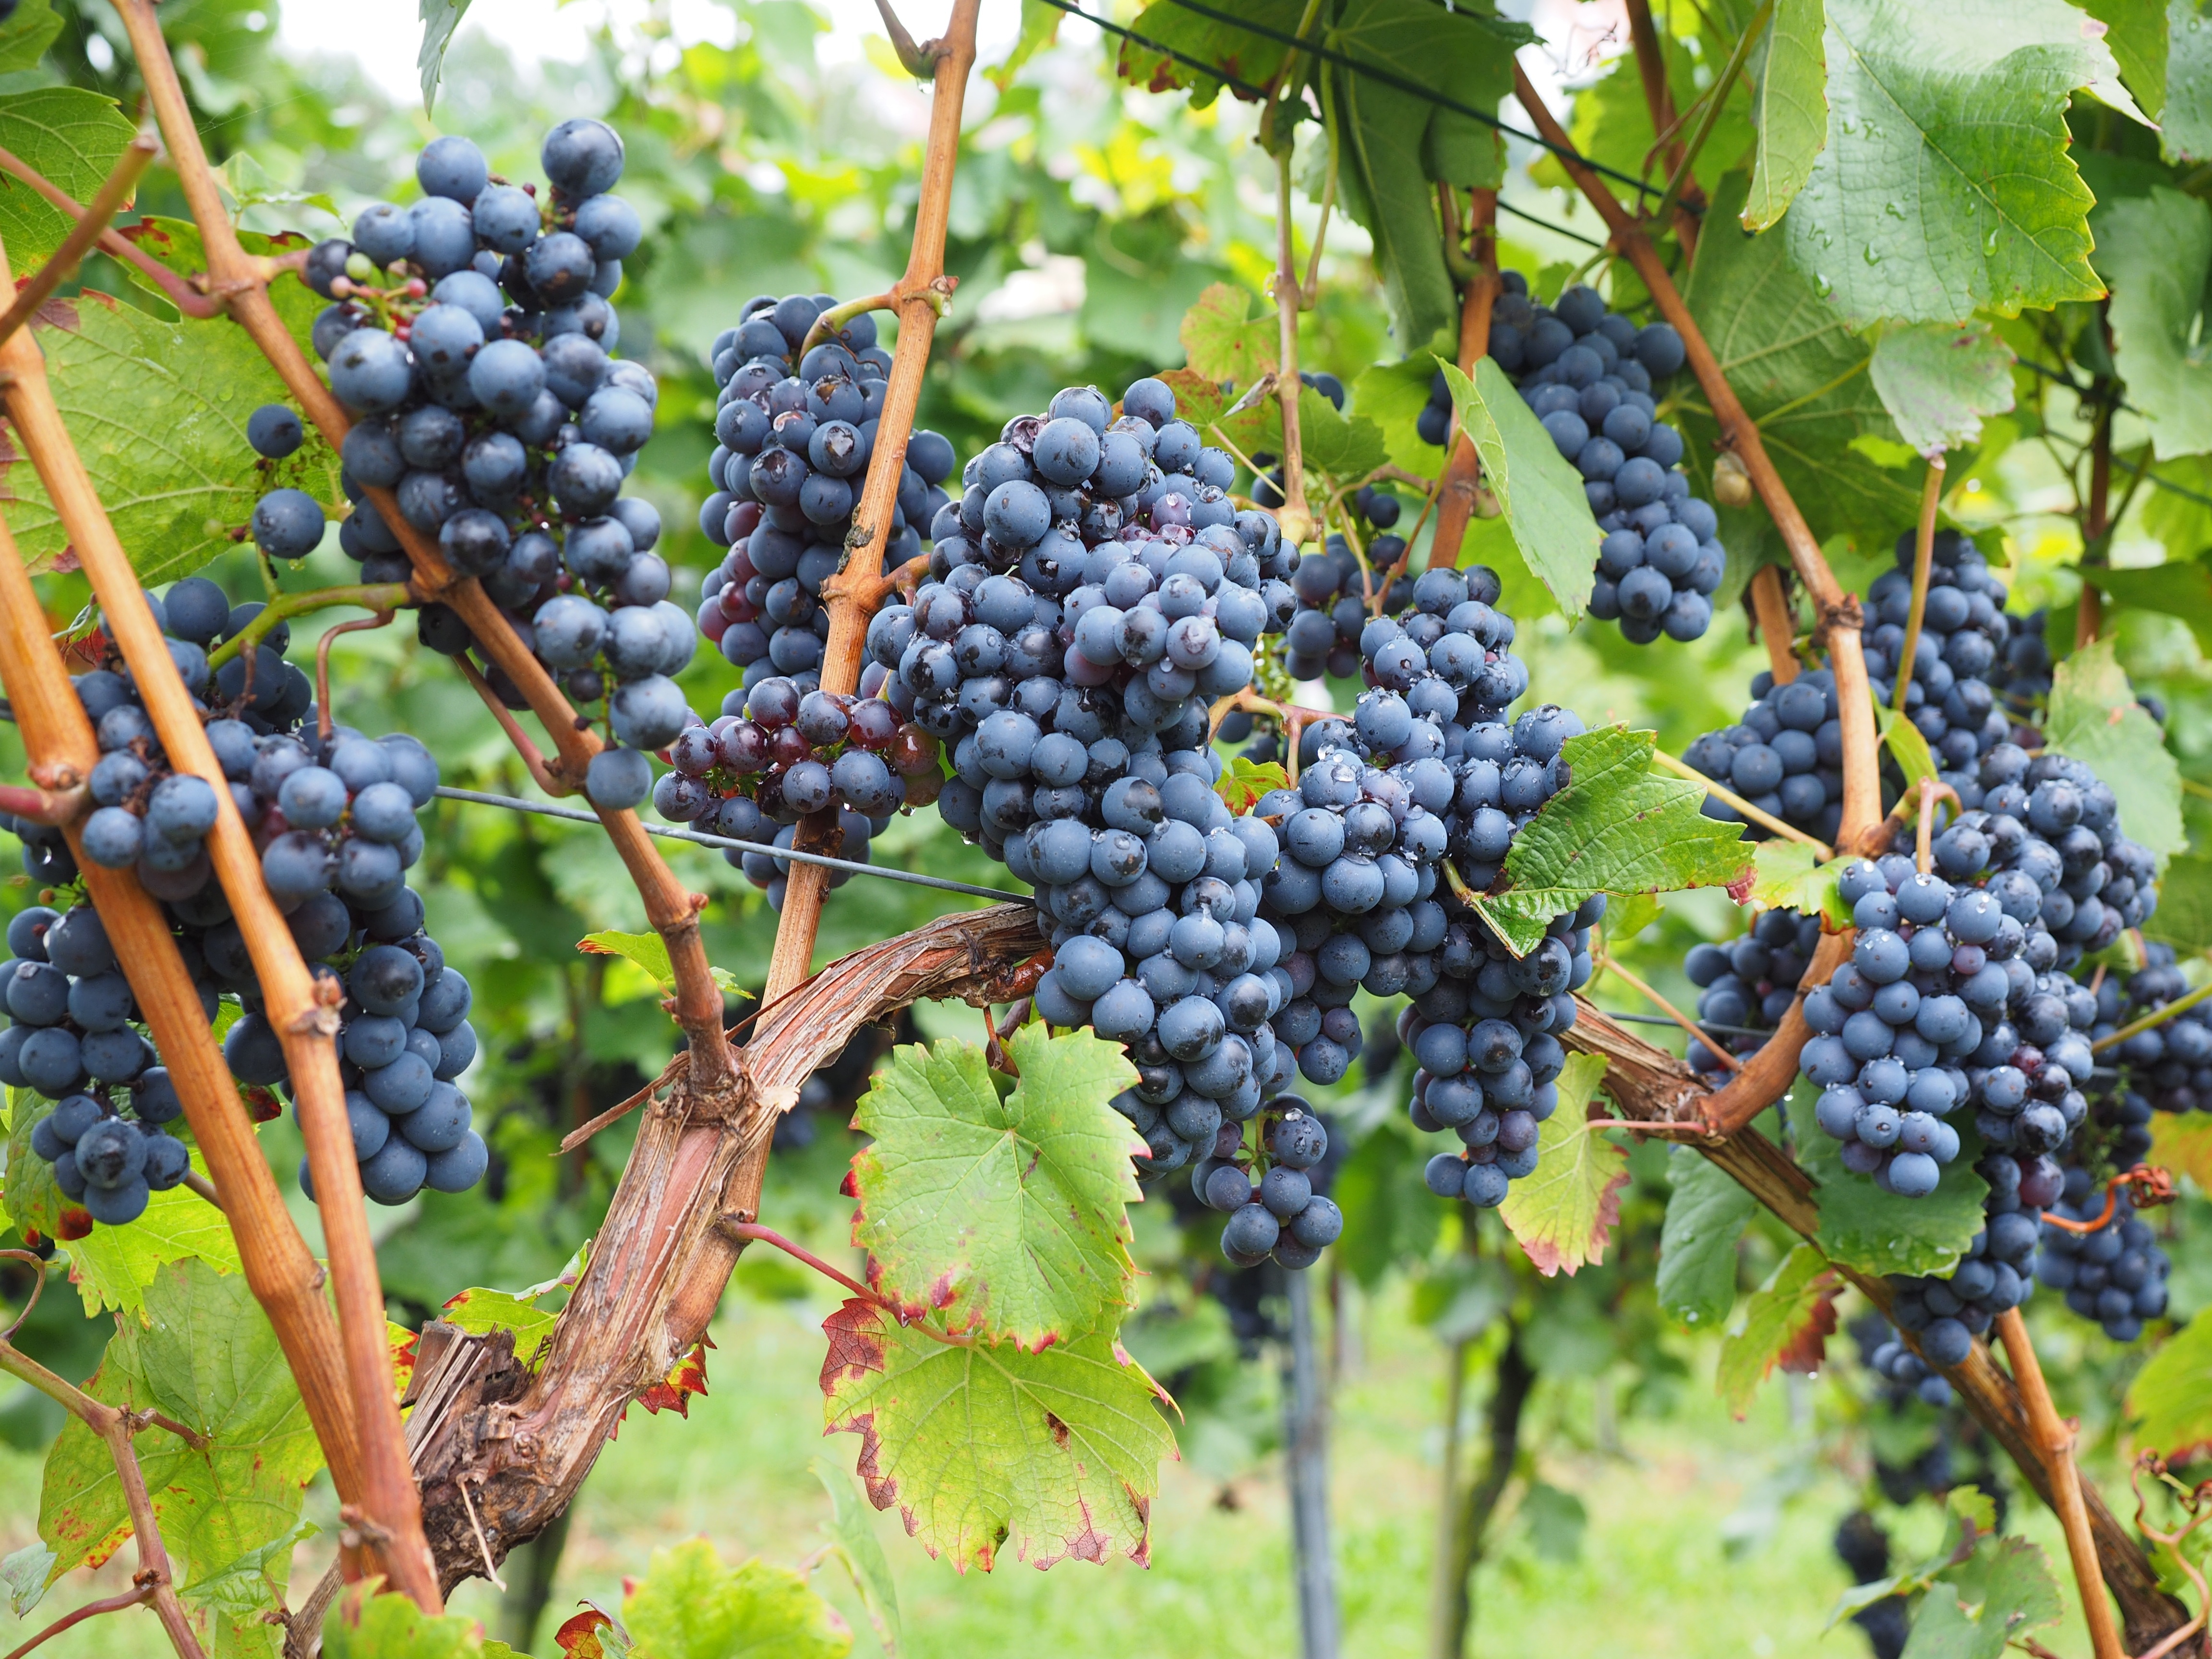
plant, grape, fruit, berry, food, produce, crop, blue, climber, agriculture, blackberry, pods, vines, berries, shrub, grapes, fruits, plantation, winegrowing, flowering plant, vitis, wine berries, vitis vinifera, land plant, grapevine family, zante currant, varietal, noble vine